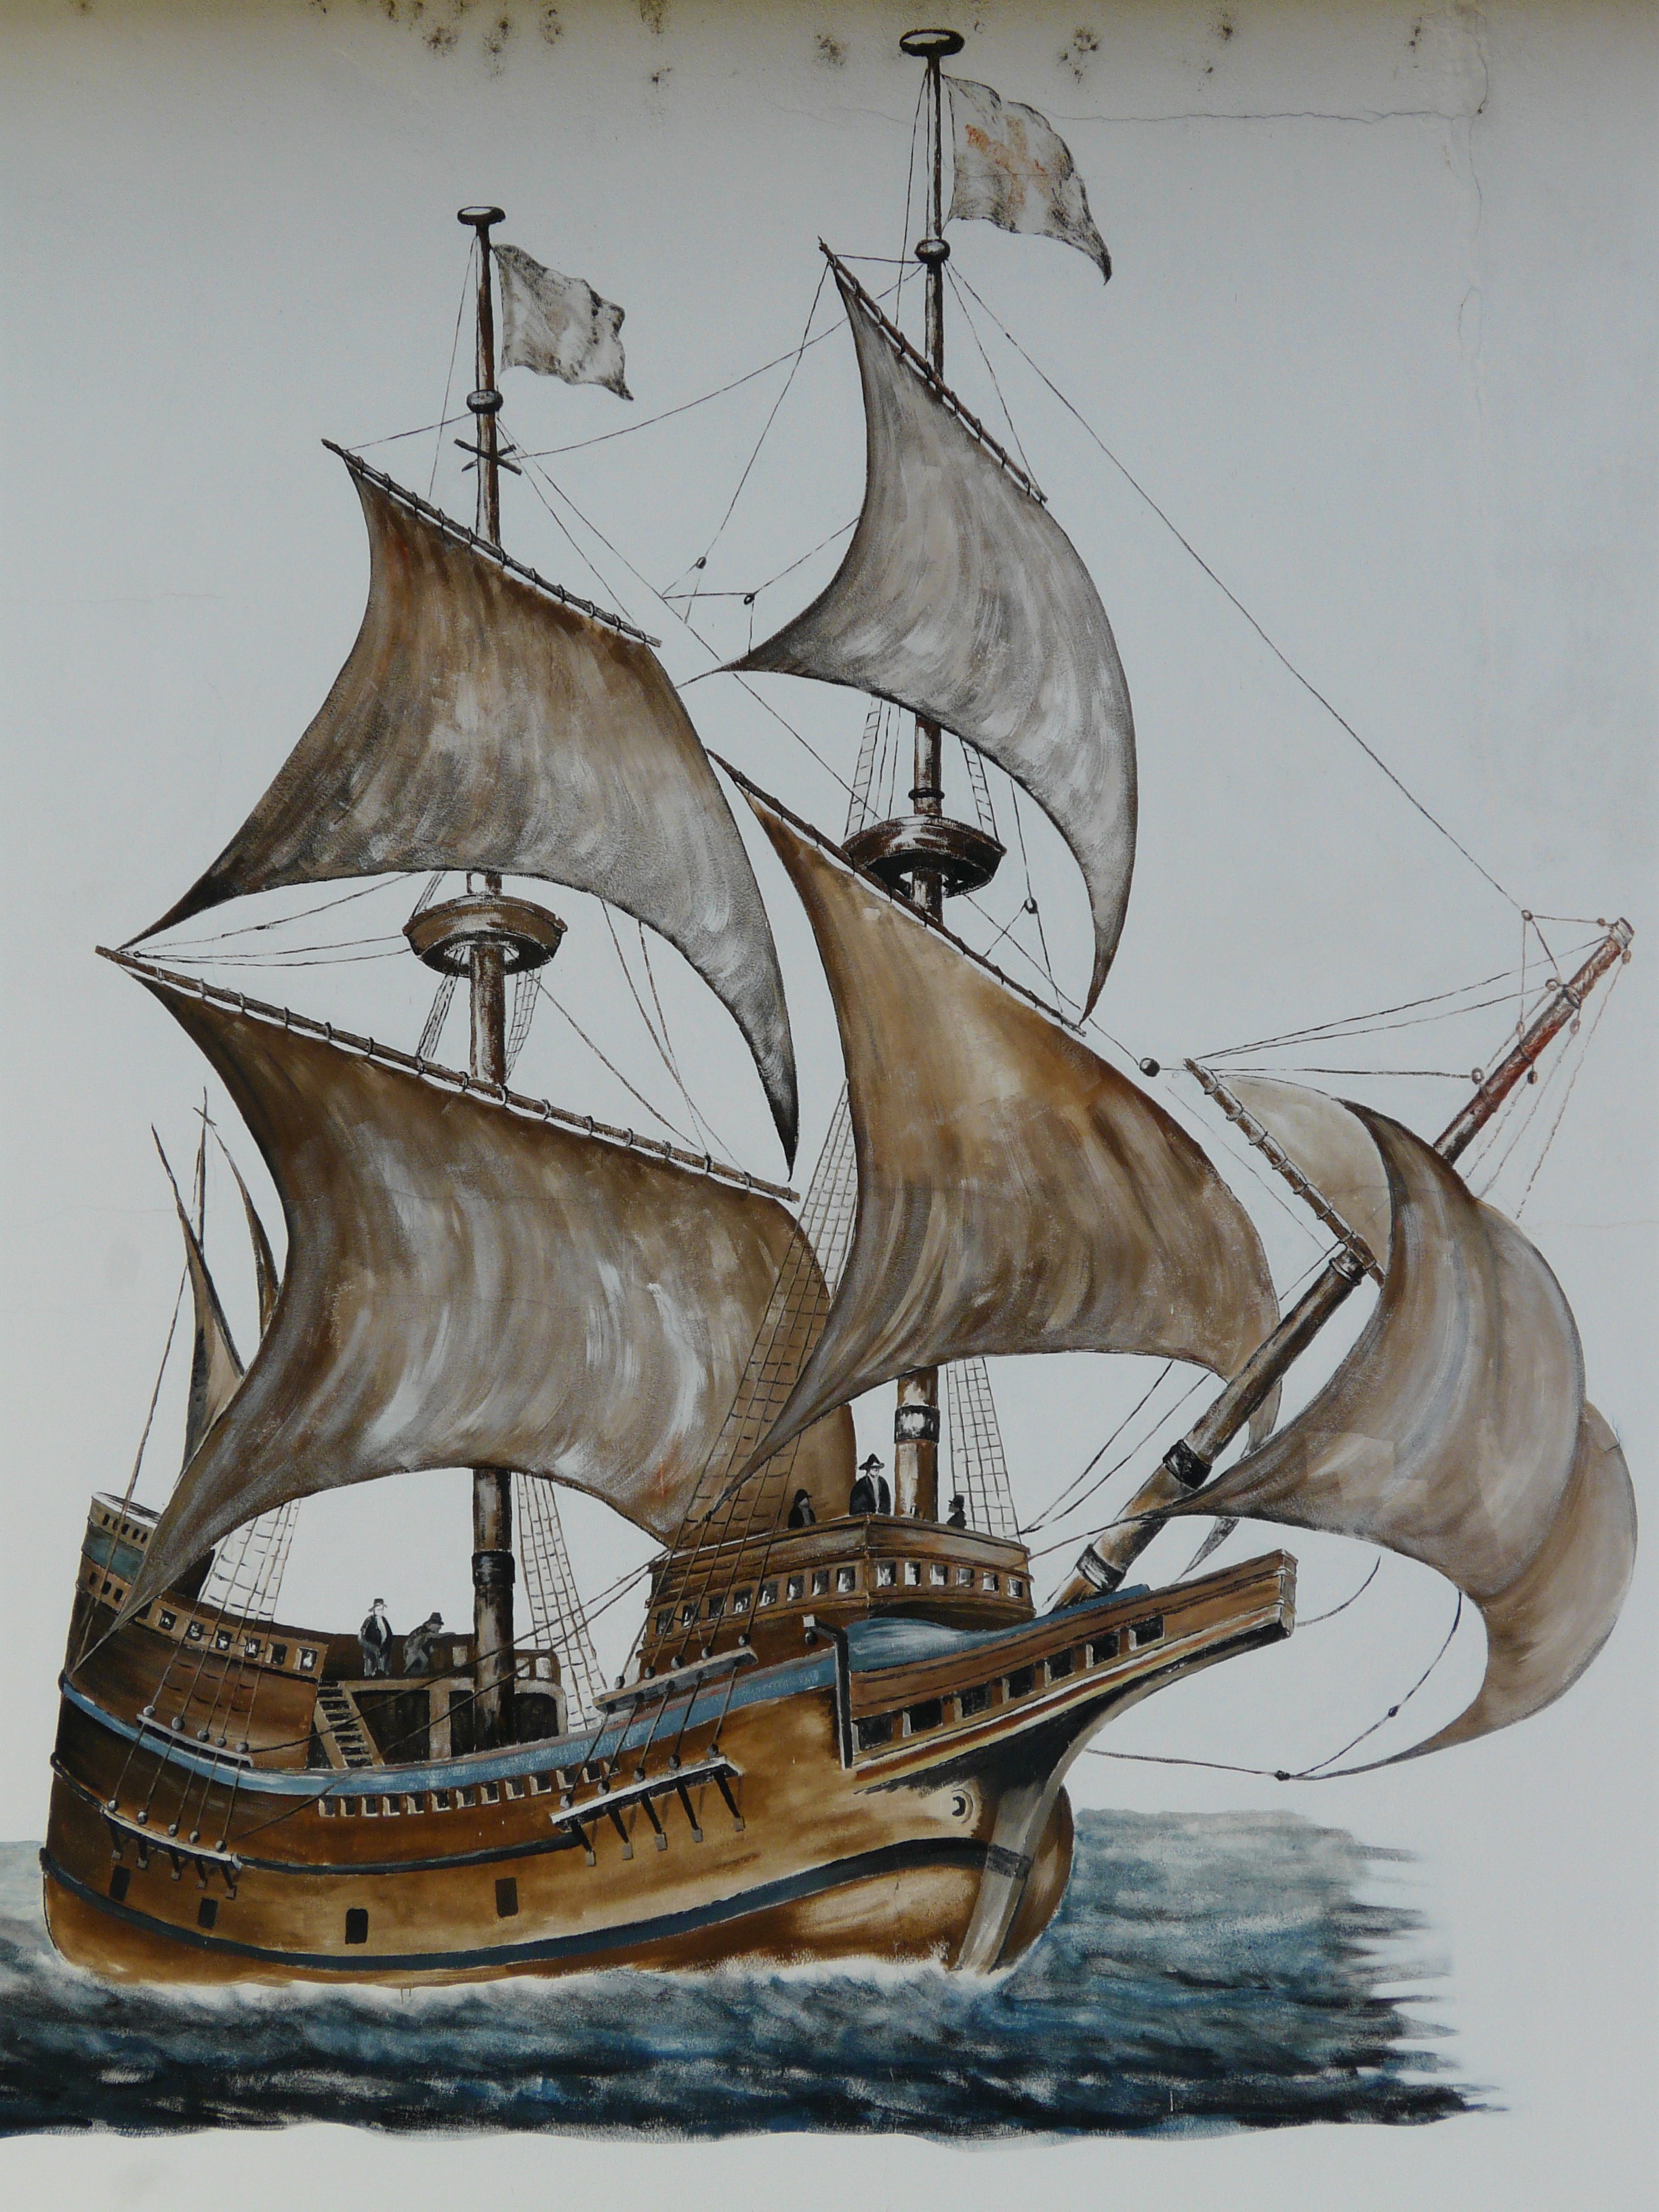
water, ship, boot, vehicle, sailboat, sketch, drawing, illustration, sail, image, shipping, watercraft, warship, sailing boat, barque, frigate, brig, sailing ship, galeas, longship, galleon, zweimaster, full rigged ship, galley, ship of the line, caravel, brigantine, ghost ship, viking ships, naval ship, fluyt, carrack, manila galleon, sloop of war, east indiaman